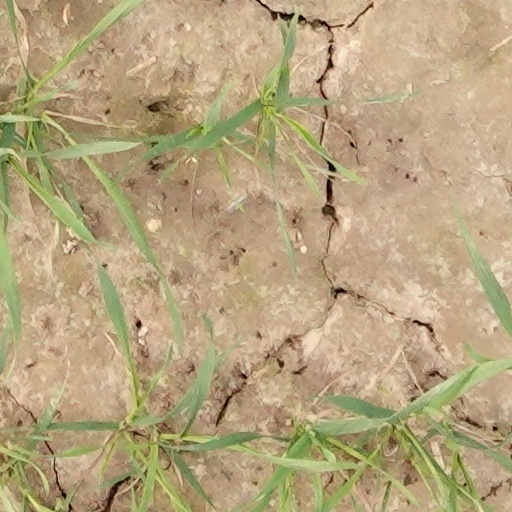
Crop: wheat